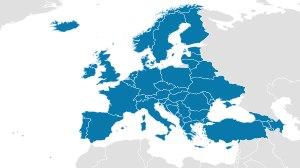
Le Mouvement européen, aussi appelé Mouvement européen international pour le distinguer de ses antennes nationales, est une association et un groupe de pression international promouvant l'intégration européenne principalement dans les années 1940 et 1950. Fondé en 1948 lors du Congrès de La Haye, son siège est à Bruxelles. Le mouvement est à l'origine des documents qui permettront la création du Conseil de l'Europe. Après 1950, le mouvement est resté actif dans le soutien de l'intégration politique de l'Europe.